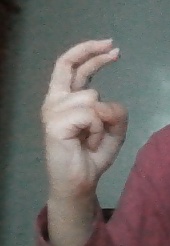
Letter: zay